Daniel Boateng

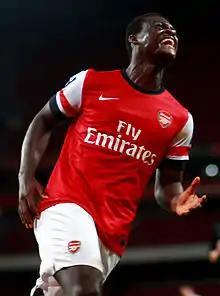
Boateng in 2013

Daniel Jesse Boateng (born 2 September 1992) is an English former footballer who played as a defender. Boateng played for Arsenal, Swindon Town, Oxford United, Hibernian, Södertälje FK, Airdrieonians, Raków Częstochowa and Olimpia Grudziądz. He was born in England and is of Ghanaian descent.